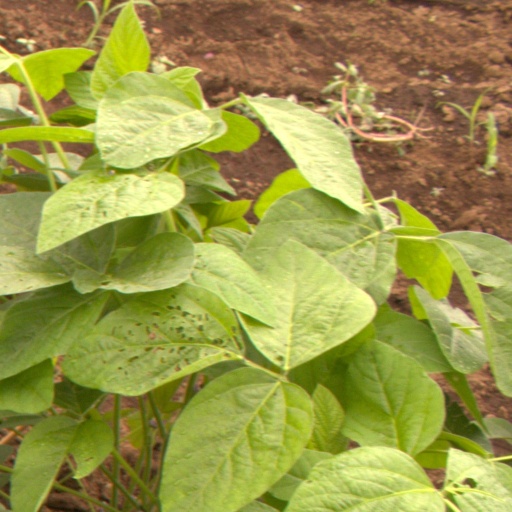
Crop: soybean